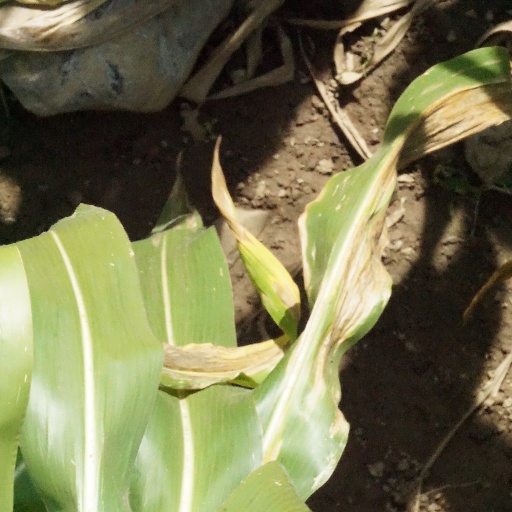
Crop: maize; corn